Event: Nepal Earthquake
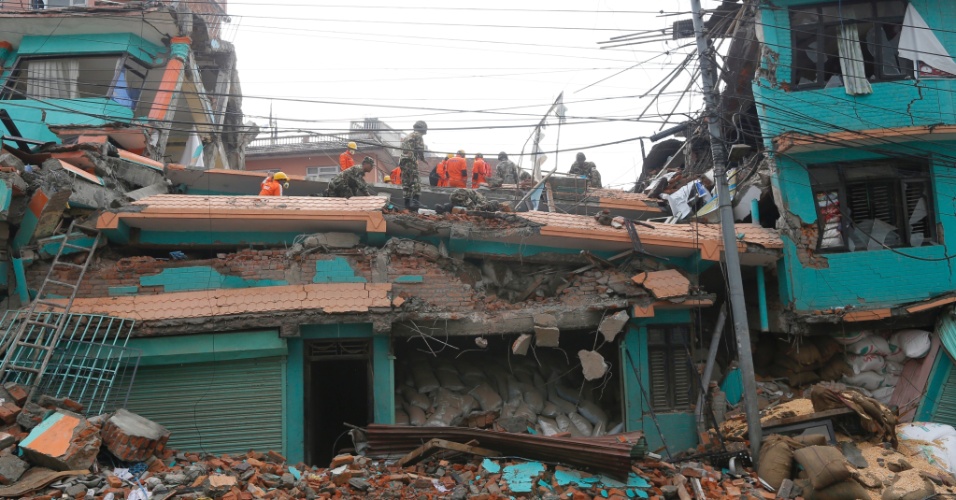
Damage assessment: damage